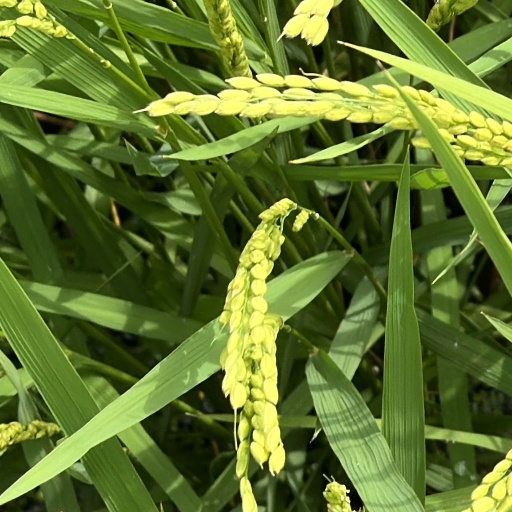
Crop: rice